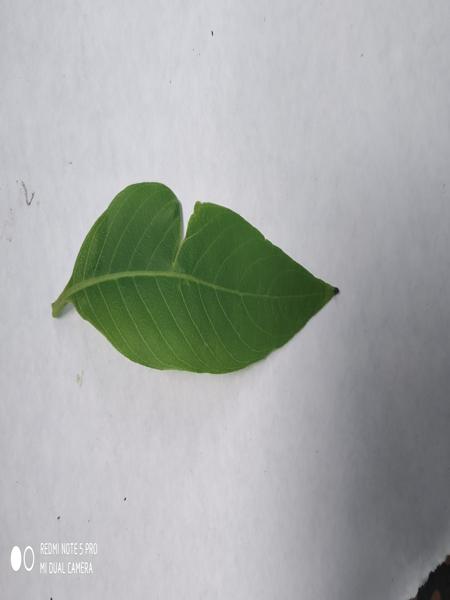
Plant: Nelavembu